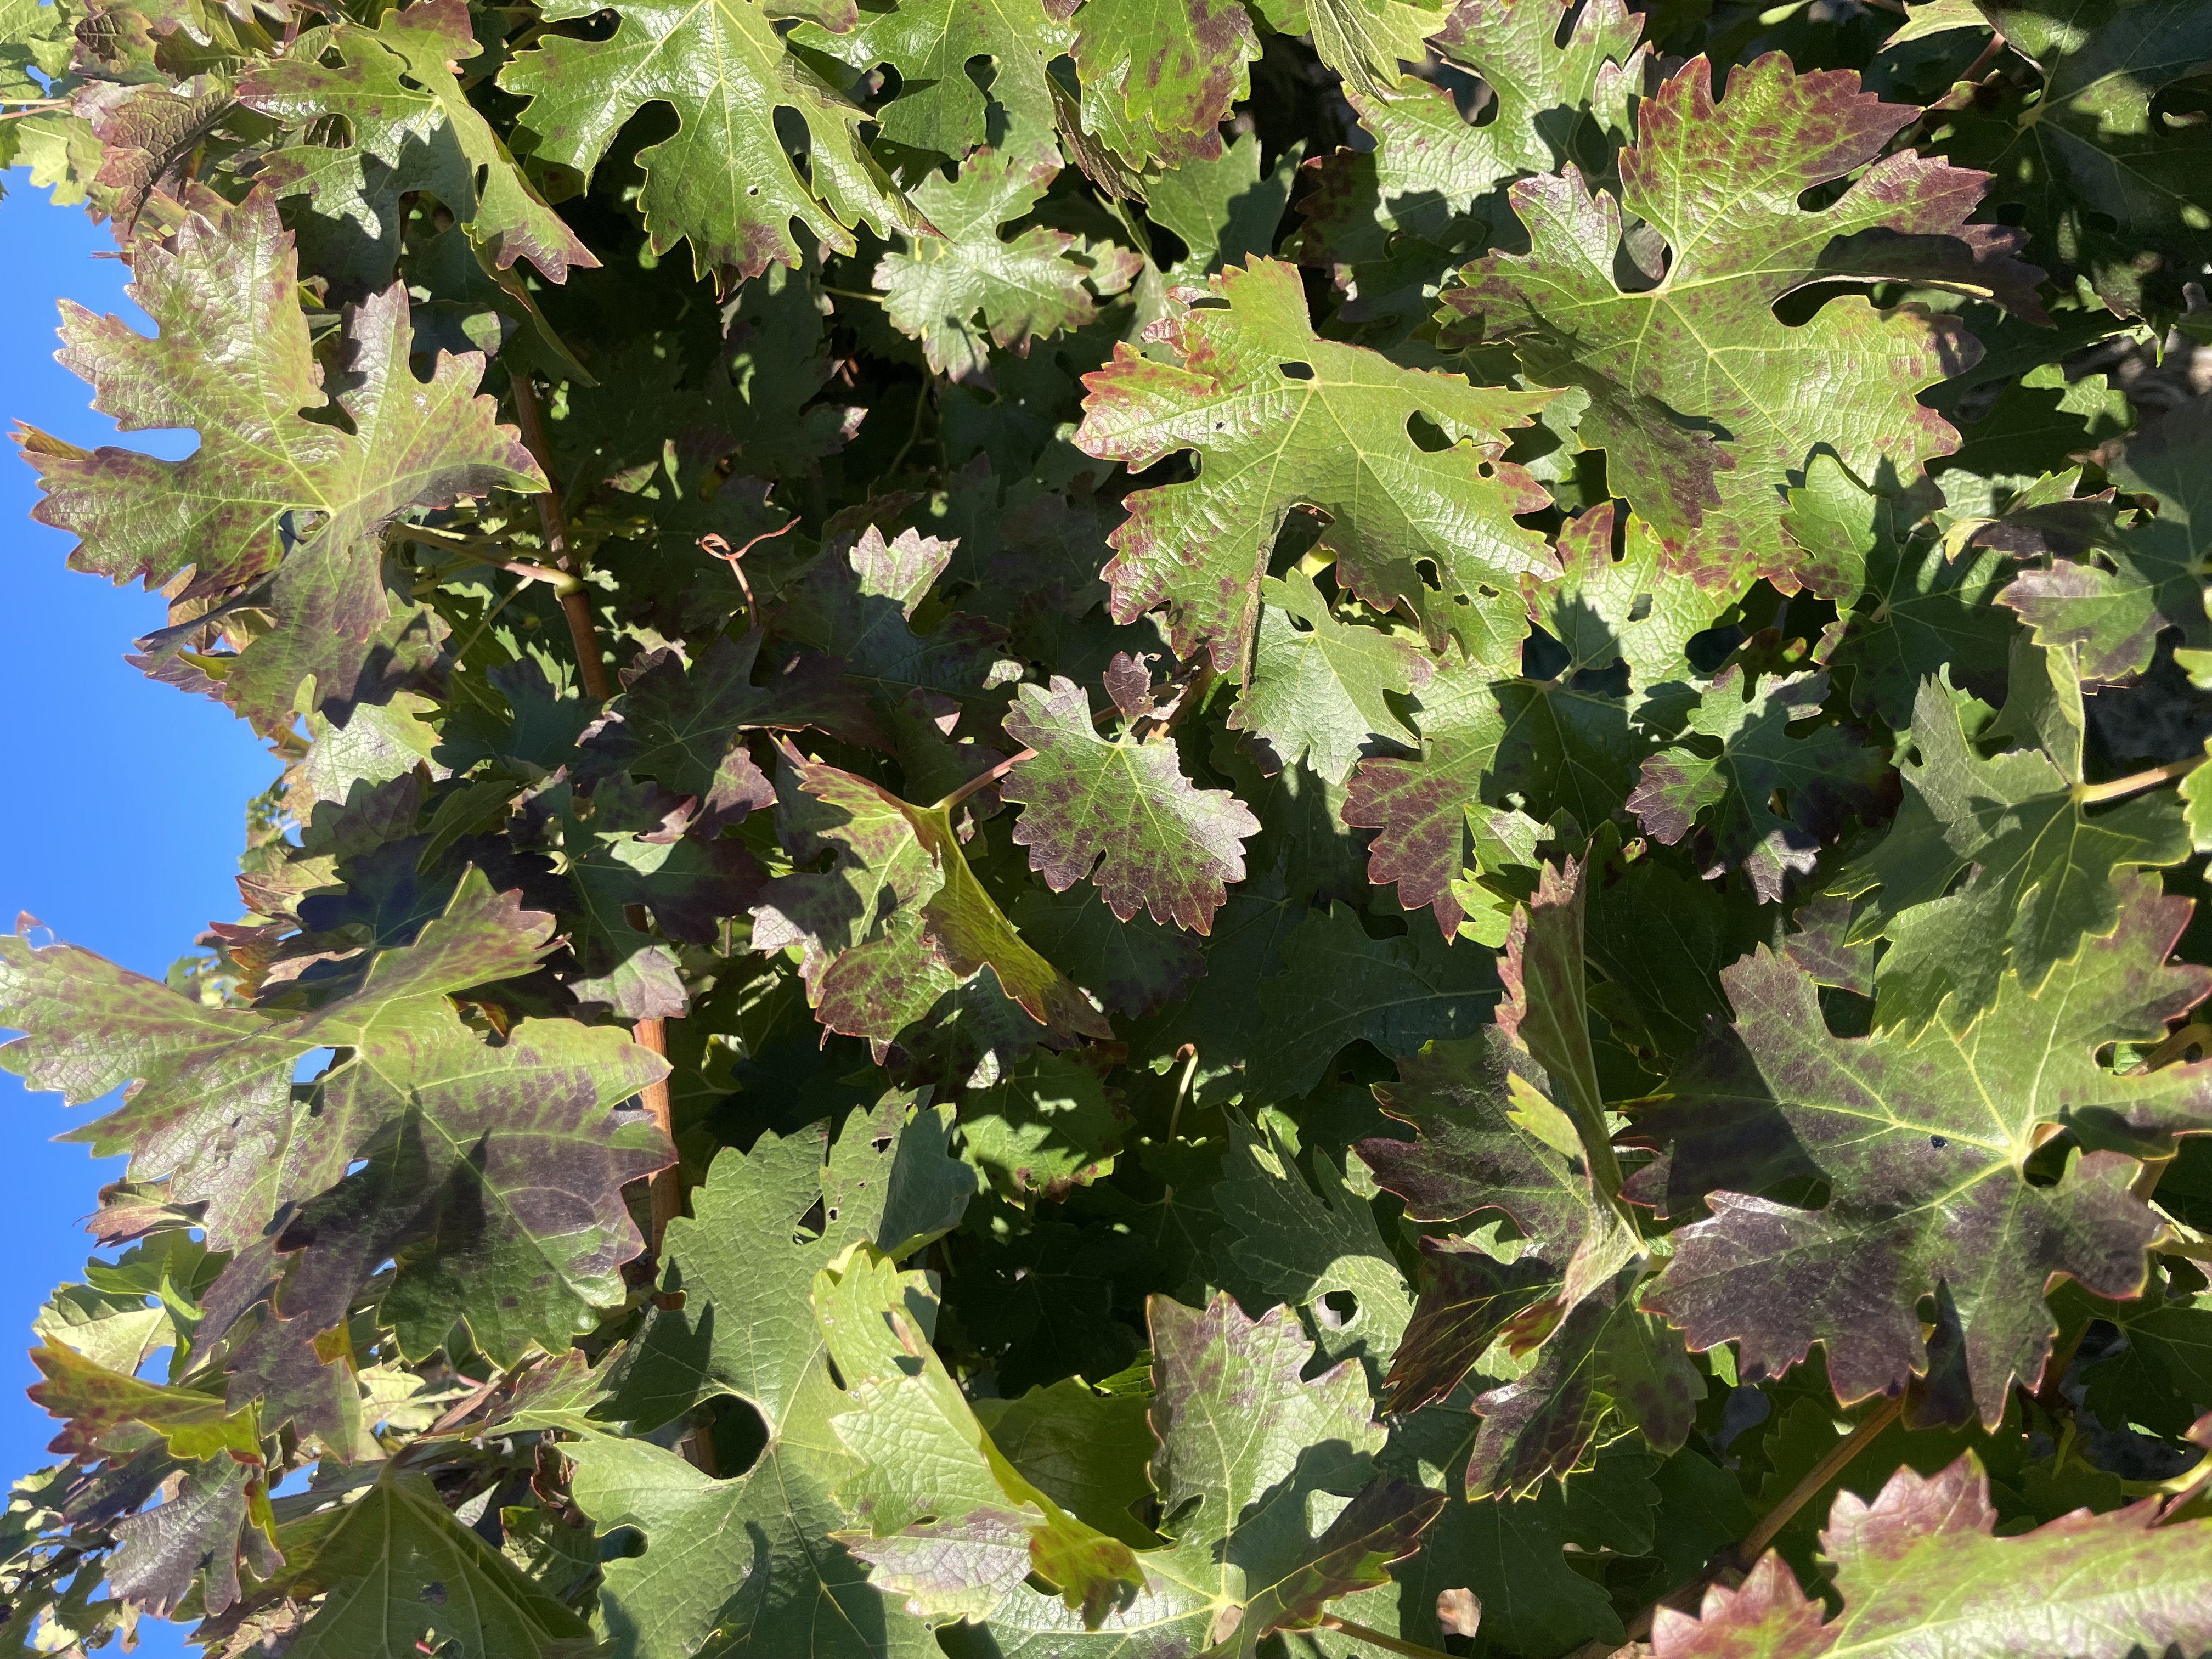
Label: Leafroll 3